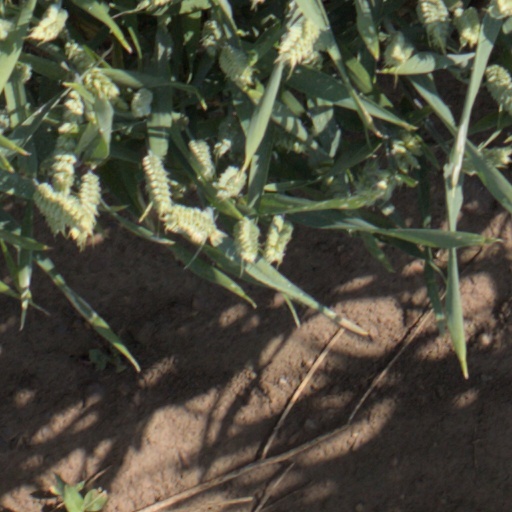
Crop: wheat